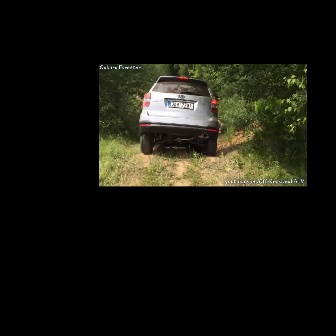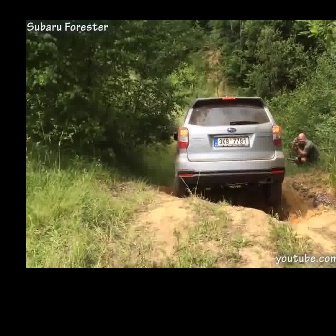
  Please identify the target specified by the bounding box [138,75,218,155] in the first image and locate it in the second image. Return the coordinates in [x_min,y_min,x_max,y_max] format.
Answer: [173,96,284,207]